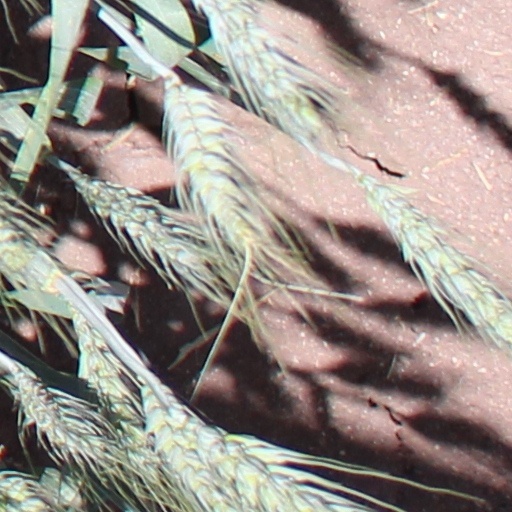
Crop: wheat